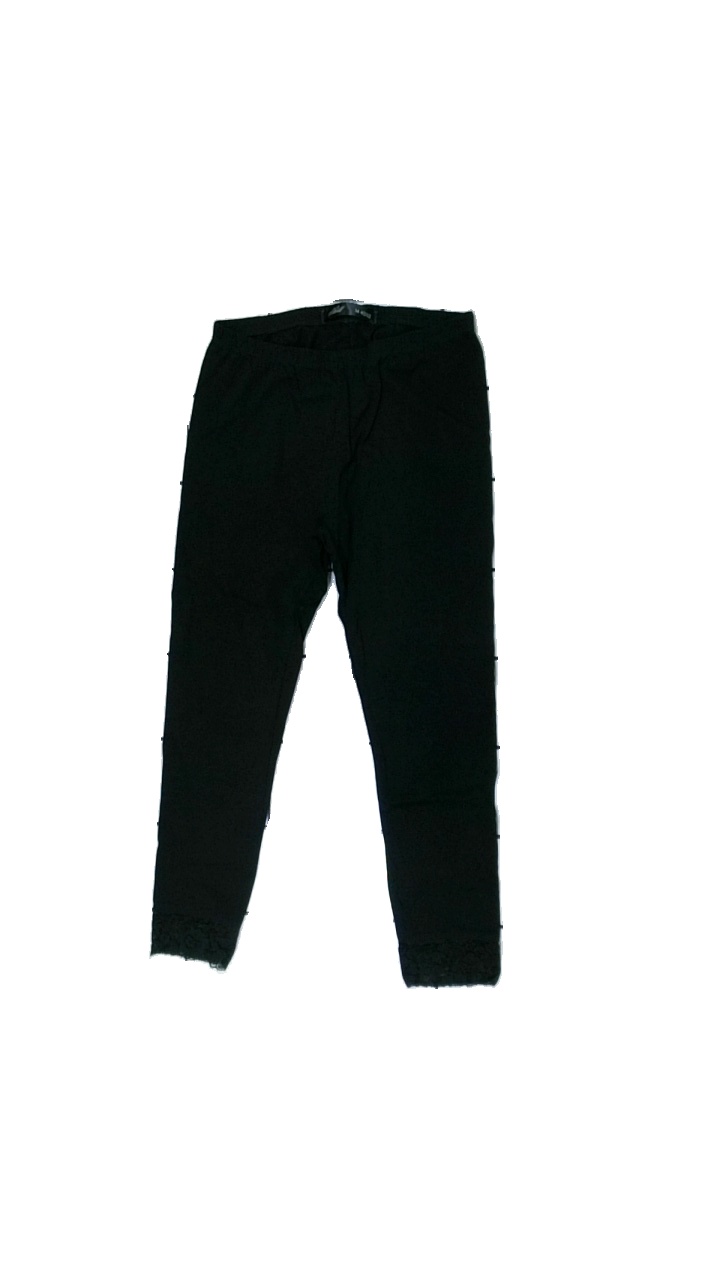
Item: Trousers (Ladies)
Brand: Skill
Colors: Black
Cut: Regular
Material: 100% cotton
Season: Summer
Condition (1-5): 5
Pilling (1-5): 5
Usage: Reuse
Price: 50-100